Cal Jet Elite Air

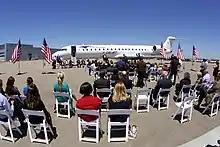
Cal Jet Elite Air CRJ700

The cabin of Cal Jet's CRJ-700 aircraft were arranged in a two-class configuration separated by a curtain. Seating was the same for business and economy, but business occupied the first rows of the plane. Business class passengers received complimentary snacks and alcoholic beverages.